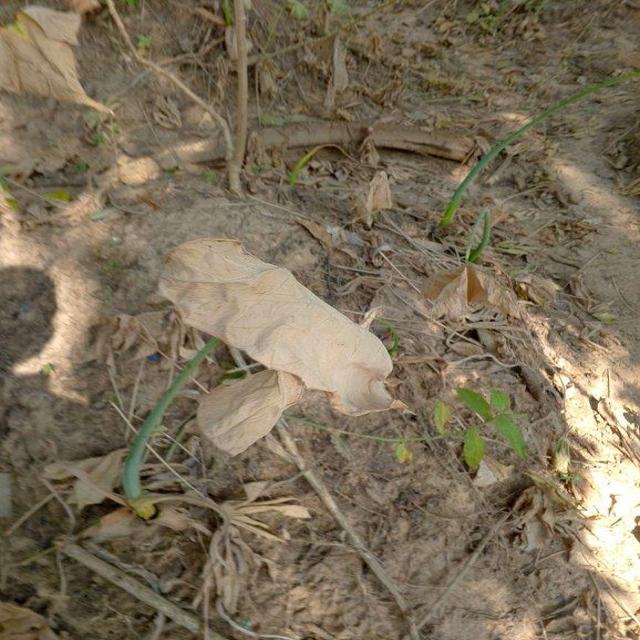
Label: Mid_Blight